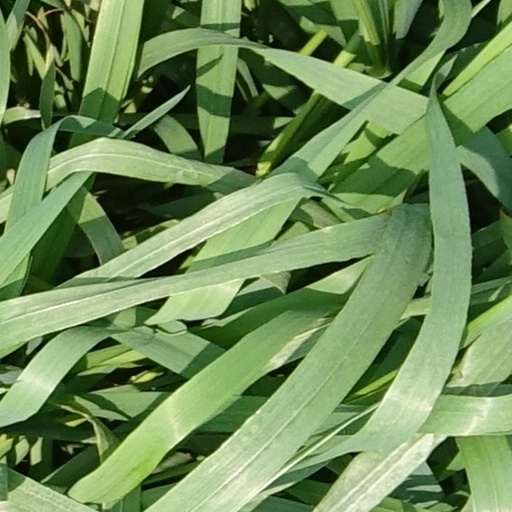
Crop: wheat